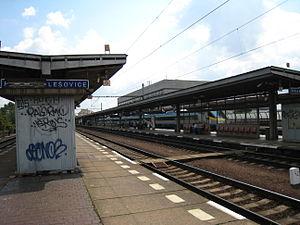
La gare de Prague-Holešovice est une gare ferroviaire située dans la ville de Prague, dans le district d'Holešovice.